Worthington Lakes

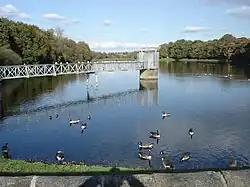
Worthington Reservoir

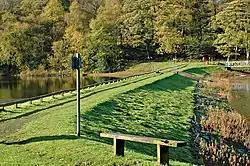
Dam between Worthington and Arley reservoirs

Worthington Lakes is a series of three reservoirs in the north of the borough of Wigan, Greater Manchester (from south to north: Worthington, Arley and Adlington) close to nearby Standish, off the A5106 Wigan to Chorley road in the north-west of England. They were constructed in the early 1860s to provide the clean water required by the rapidly growing town of Wigan.